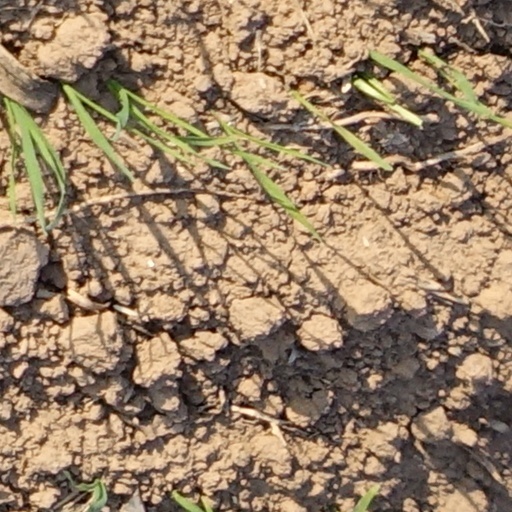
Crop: wheat